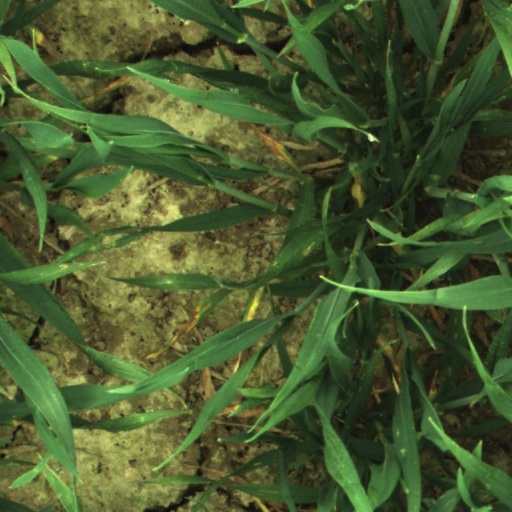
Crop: wheat